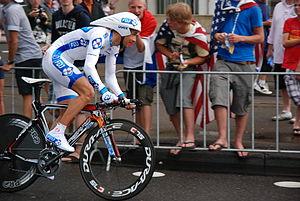
Sandy Casar durant le prologue du tour de France 2010.